Duke of Sutherland's Railway

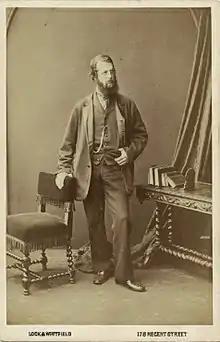
The Third Duke of Sutherland

The Duke of Sutherland decided to build a line himself, and this became the Duke of Sutherland's Railway. It obtained its authorising act of Parliament, the (33 & 34 Vict. c. xxxi) on 20 June 1870. The act authorised a 17-mile line along the coast from Golspie to Helmsdale, on the borders of Caithness, taking over the Golspie to Brora powers of the Sutherland Railway.